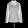
Label: Coat